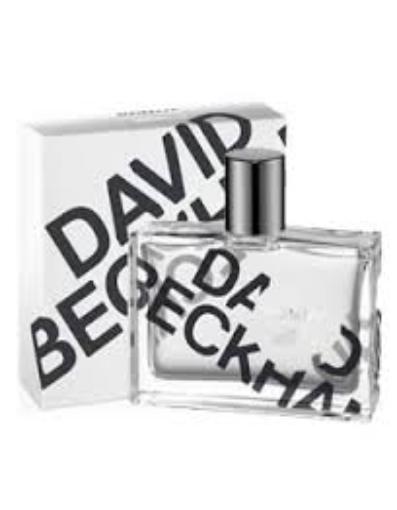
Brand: Homme by David
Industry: Necessities